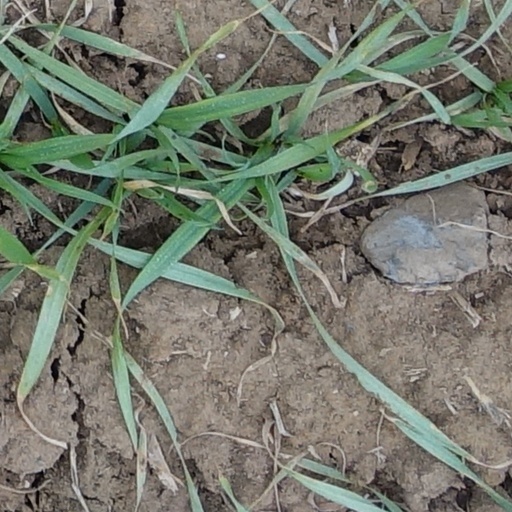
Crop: wheat